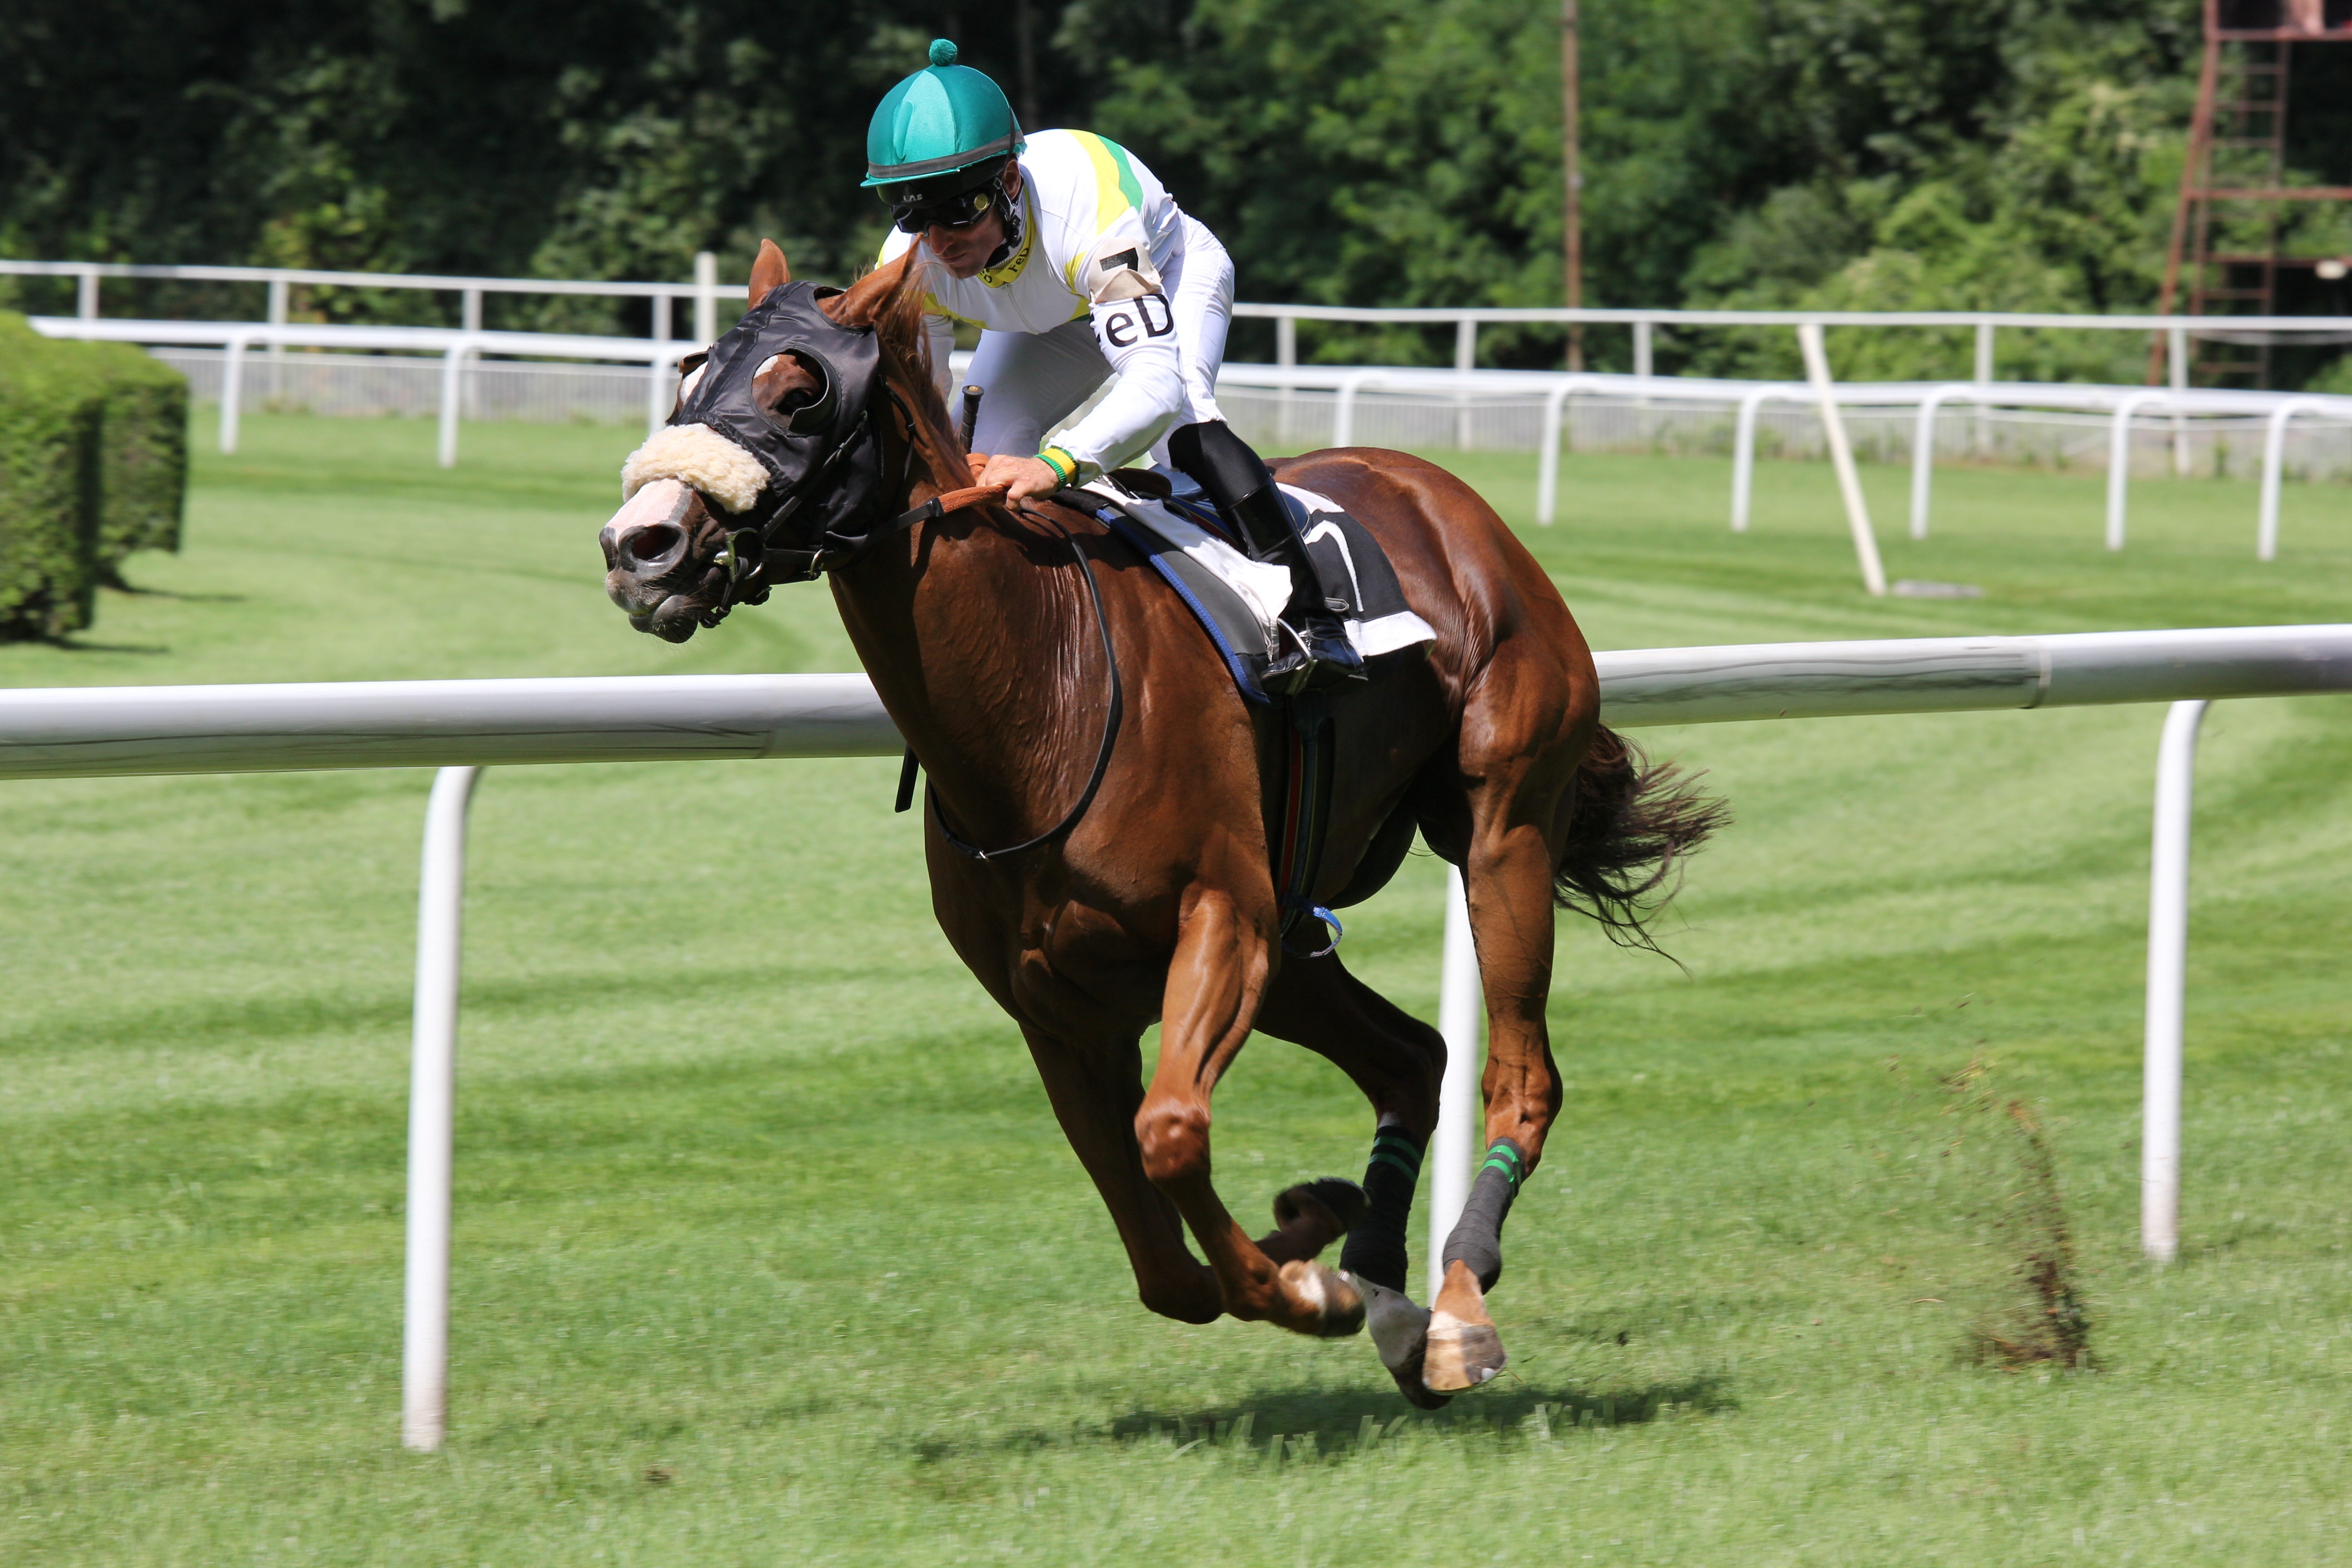
grass, person, track, sport, field, recreation, motion, horse, action, mammal, stallion, speed, turf, equestrian, equine, race, competition, sports, saddle, racing, mare, course, jockey, fast, athlete, western riding, equestrianism, equitation, horse racing, horse race, eventing, horse like mammal, animal sports, english riding, equestrian sport, endurance riding, horse trainer, steeplechase, horse rider